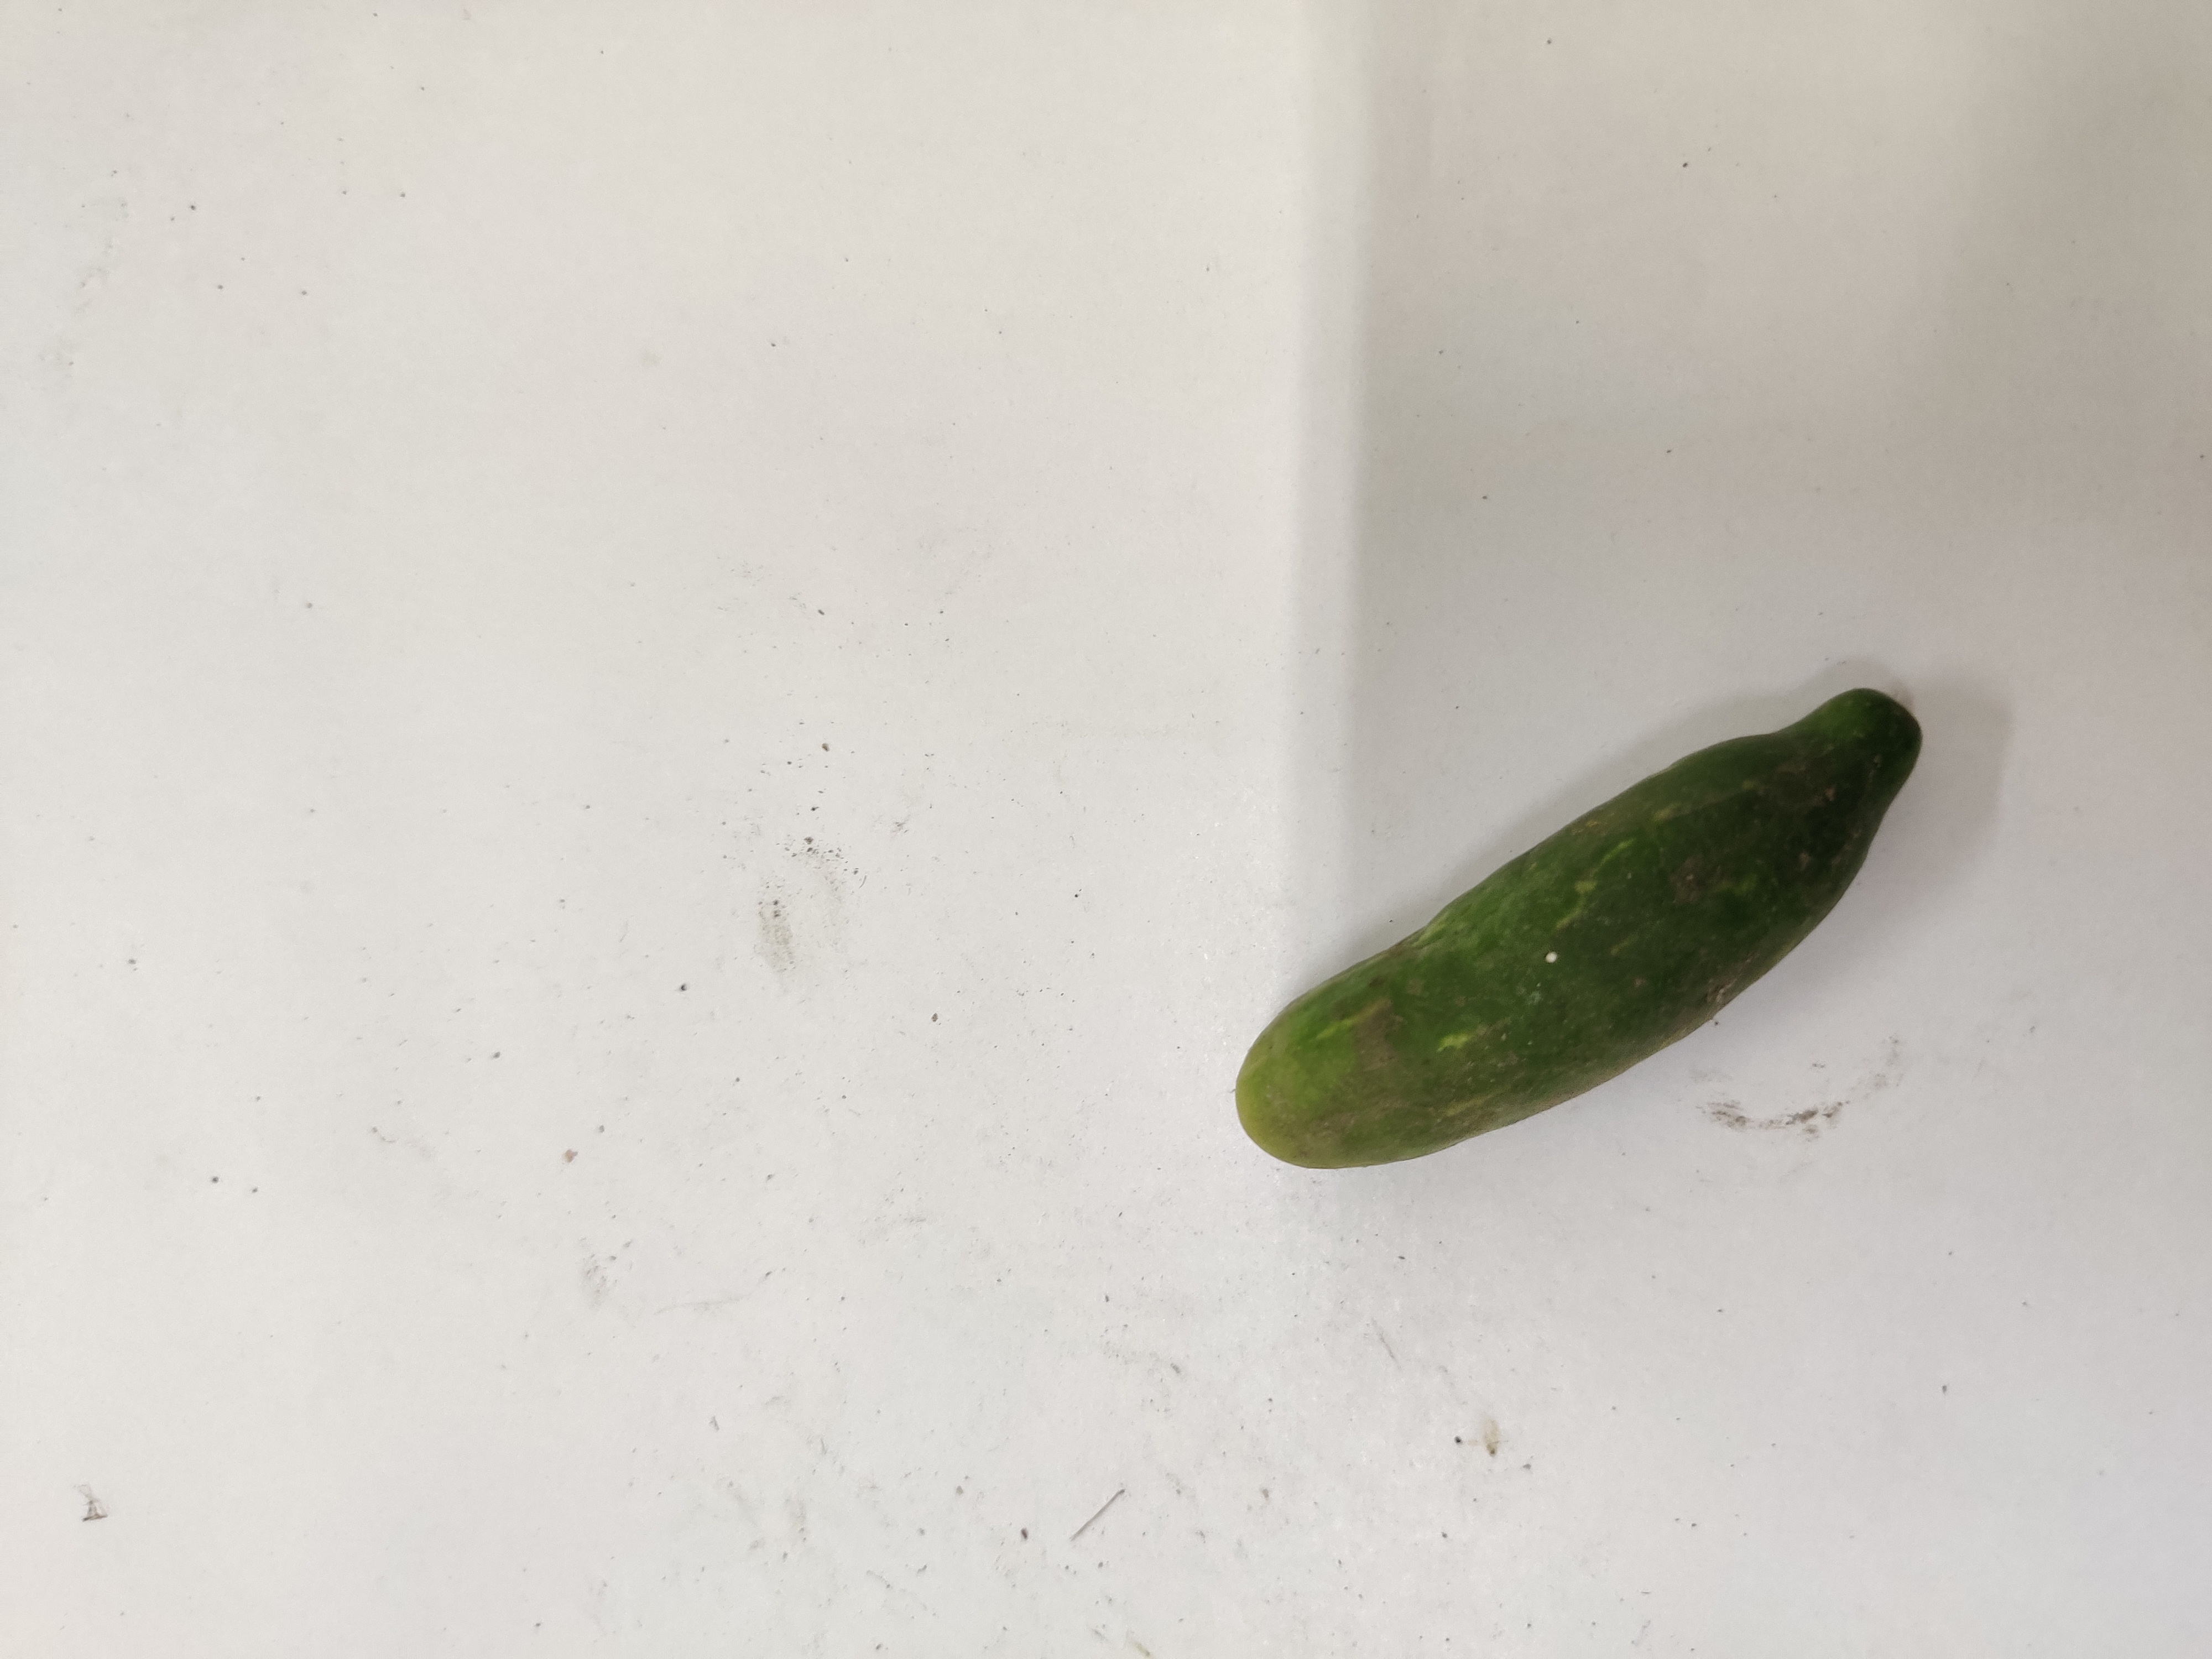
Crop: Ivy Gourd
Condition: Damaged